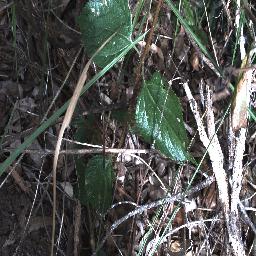
Label: lantana